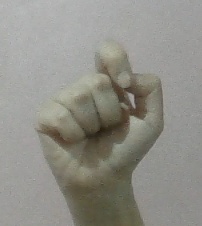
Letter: fa